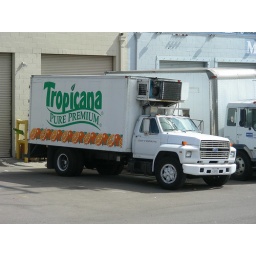
Ford F-Series truck delivering Tropicana orange juice in San Diego.